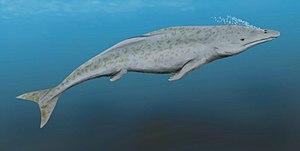
Protocetus est un genre éteint de cétacés primitifs d'Égypte. L'espèce Protocetus atavus a vécu pendant le milieu de l'Éocène.
Cet article décrit l'évolution qui, en 50 millions d'années, a transformé des mammifères terrestres en cétacés marins.